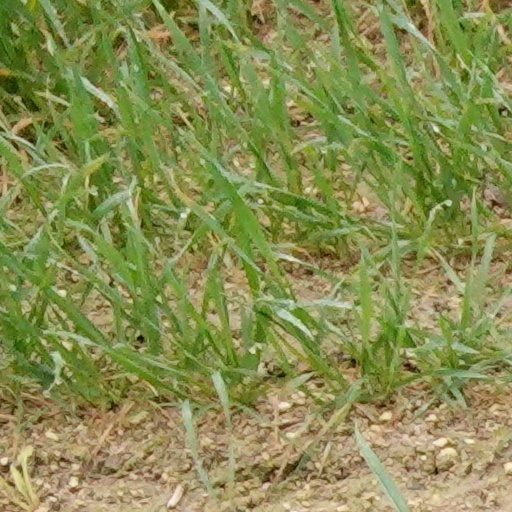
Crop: wheat